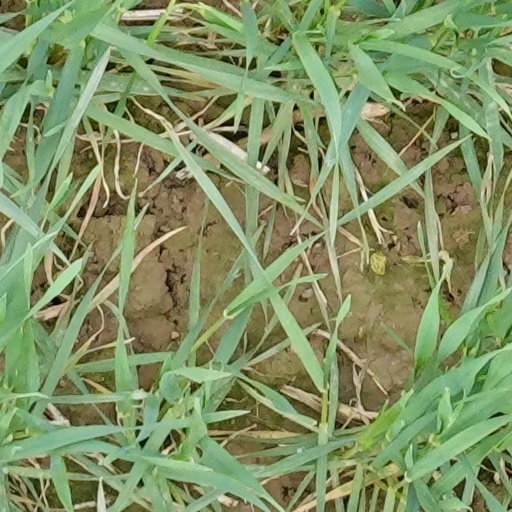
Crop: wheat